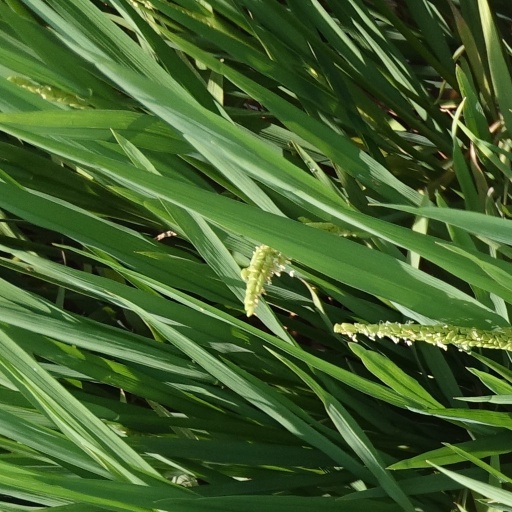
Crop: rice